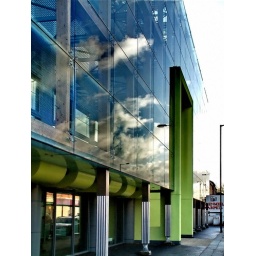
Reflections in glass front of new building on Spittal Hill